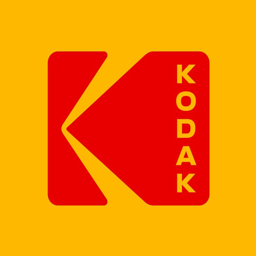
photographic equipment and supplies business are the latest company to revive and polish up an iconic piece of logo design .